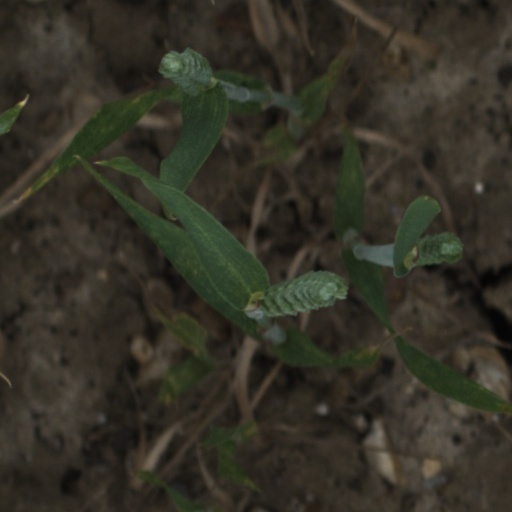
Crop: wheat